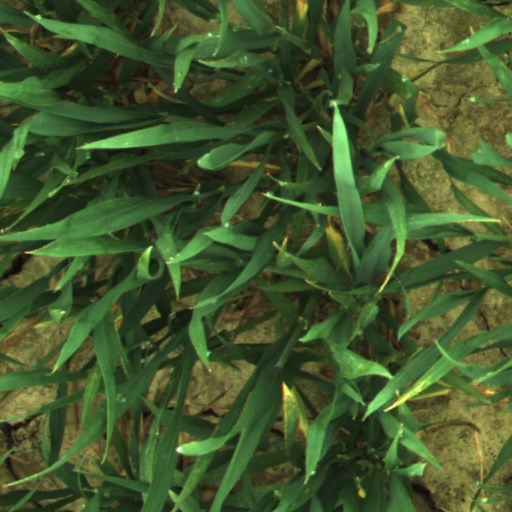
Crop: wheat